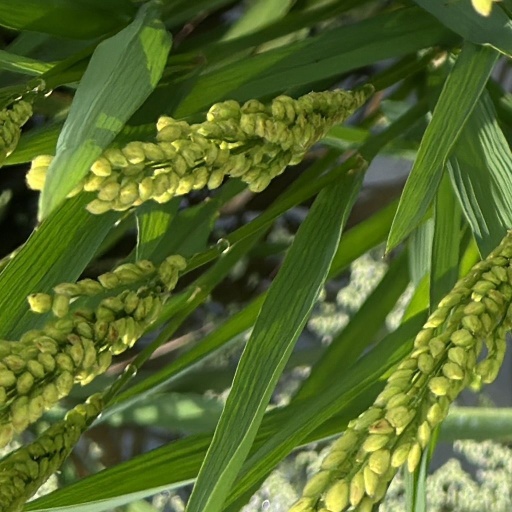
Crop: rice